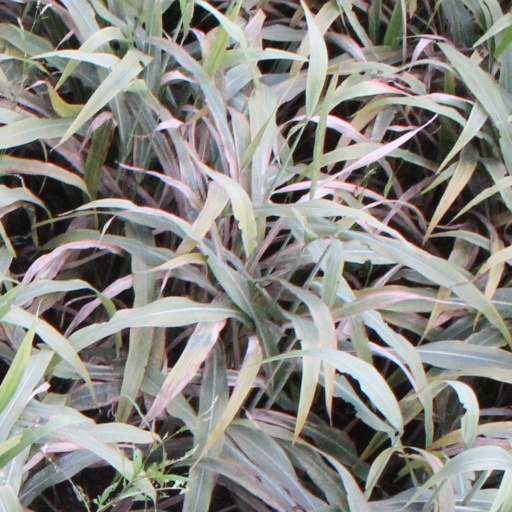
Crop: sorghum